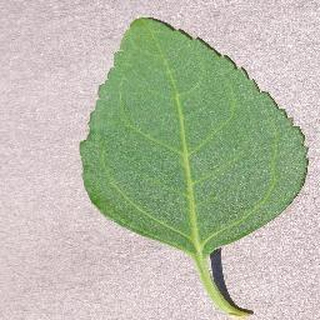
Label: healthy_cherry